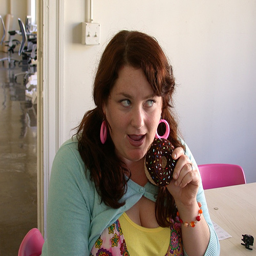
A woman with large breast holding up a chocolate doughnut.
A lady making a funny face while holding a pastry.
A redheaded woman posing with a sprinkled doughnut.
A woman holding a doughnut in front of her face.
This is a woman holding a donut and looking away from the camera devilishly.